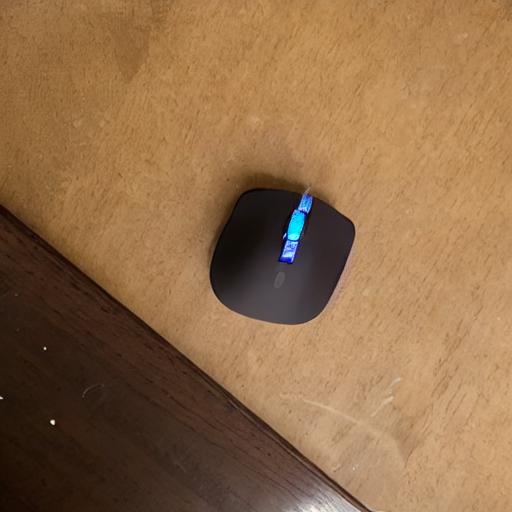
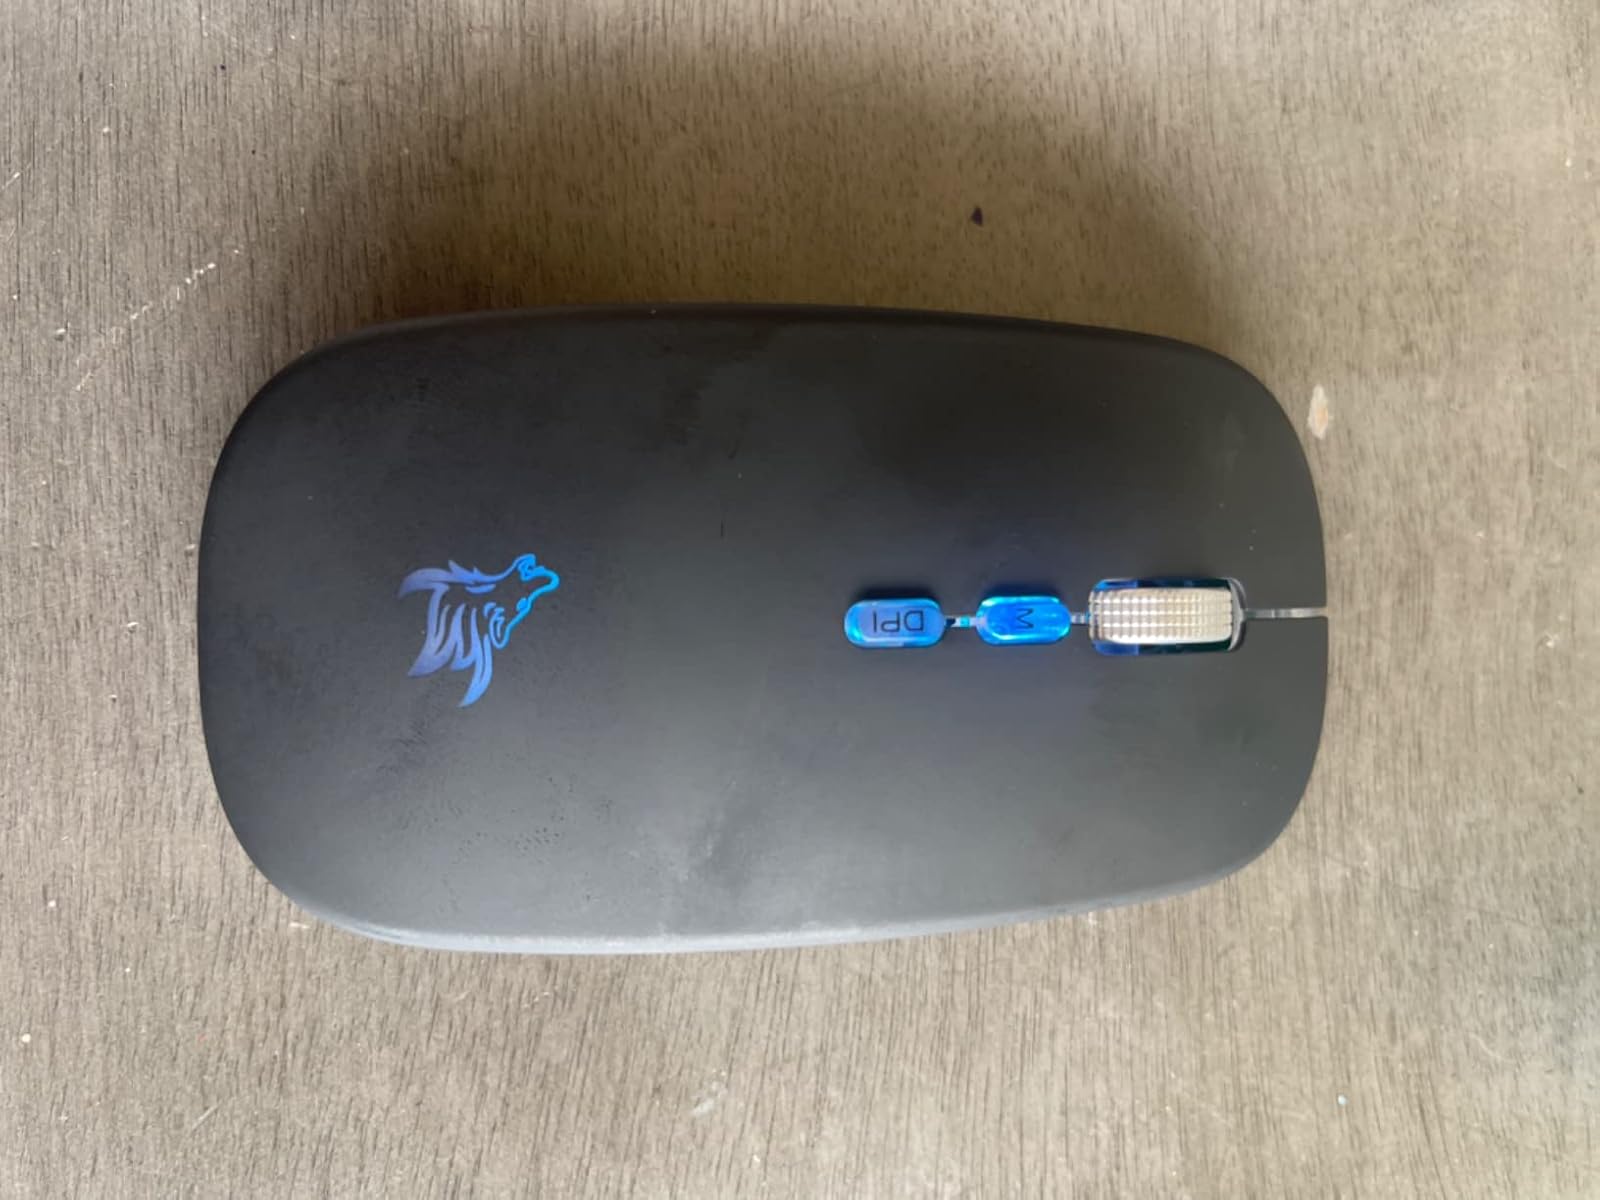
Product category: mouse
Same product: no